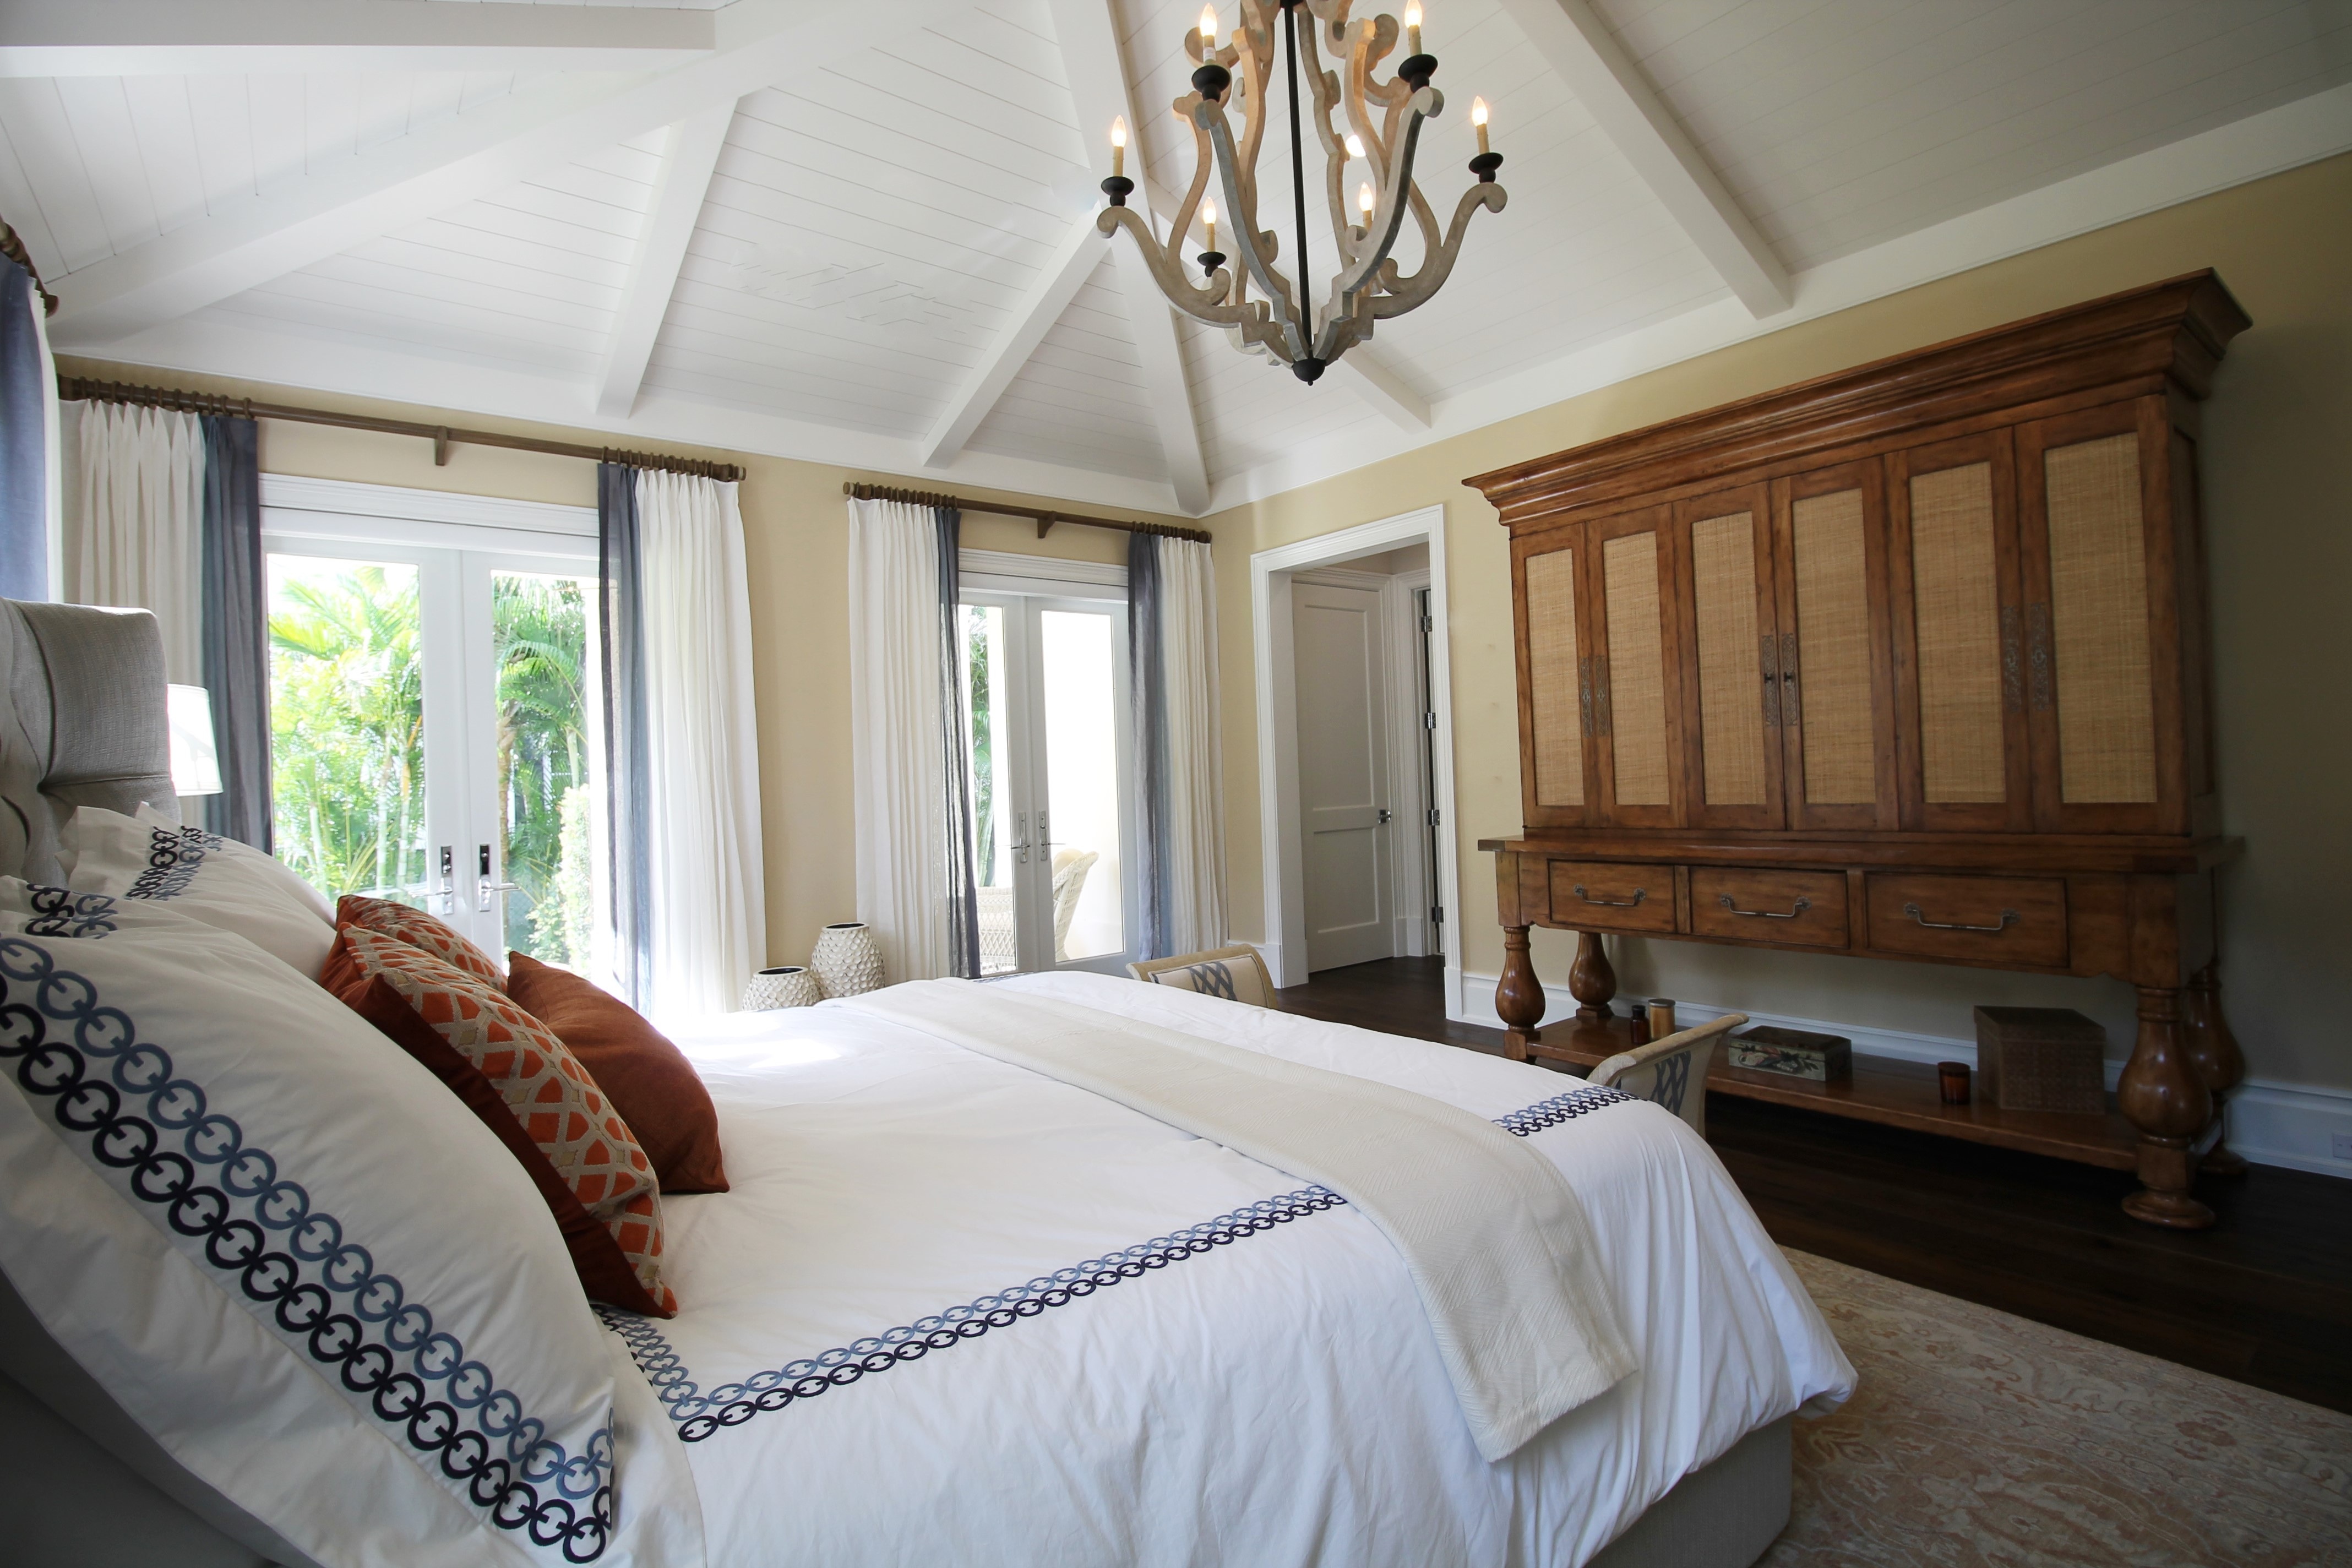
cottage, property, room, bedroom, interior design, design, bed, estate, suite, elegance, real estate